La Terrasse

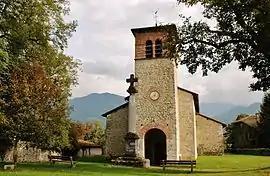
The church of Saint Aupre, in La Terrasse

La Terrasse is a commune in the Isère department in southeastern France.